Dralístico

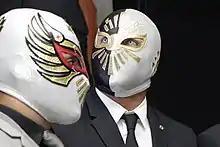
The original Místico (left) and then-current Místico (right), 2018

The following January, Místico again traveled to Japan to take part in "Fantastica Mania 2017". For the 2017 "Torneo Nacional de Parejas Increíbles", Místico was paired with Negro Casas, long time rival of both versions of Místico. In the first round they defeated Ripper and Titán, but lost to Valiente and Último Guerrero in the second round. By virtue of being part of the CMLL World Trios Champions, Místico qualified for the 2017 Universal Championship tournament. In the first round he defeated one-third of the Mexican National Trios Champions, Mephisto, but lost to CMLL World Light Heavyweight Champion Niebla Roja in the second round.